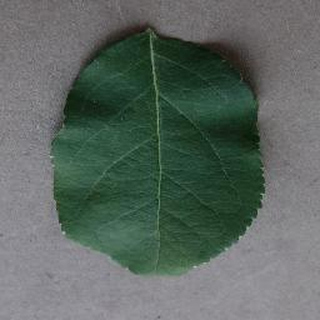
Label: healthy_apple